The Mothers-in-Law

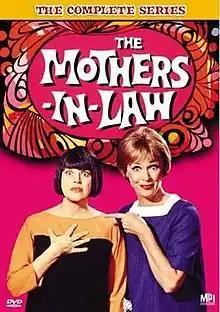
DVD cover, with Kaye Ballard (left) and Eve Arden

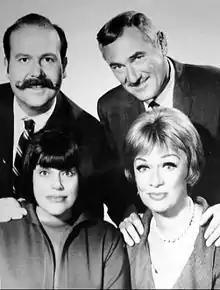
Clockwise from top right: Herbert Rudley, Eve Arden, Kaye Ballard, and Roger C. Carmel

The Mothers-in-Law is an American sitcom featuring Eve Arden and Kaye Ballard as two women who were friends and next-door neighbors until their children's elopement made them in-laws. The show aired on NBC television from September 1967 to April 1969. Executive produced by Desi Arnaz, the series was created by Bob Carroll, Jr., and Madelyn Davis.